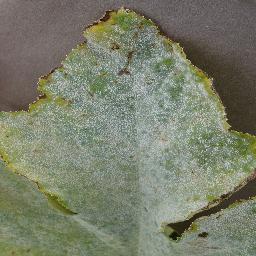
Label: Squash___Powdery_mildew